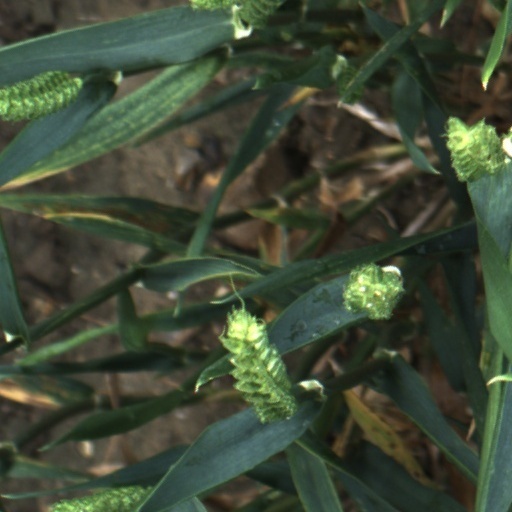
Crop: wheat